Boston–Halifax relations

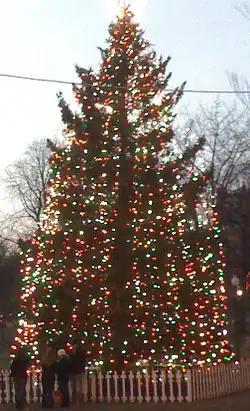
Boston's tree in 2010.

In 1918, Halifax sent a Christmas tree to the City of Boston in thanks and remembrance for the help that the Boston Red Cross and the Massachusetts Public Safety Committee had provided immediately after the disaster. That gift was revived in 1971 by the Lunenburg County Christmas Tree Producers Association, who began an annual donation of a large tree to promote Christmas tree exports as well as to acknowledge Boston's support after the explosion. The gift was later taken over by the Nova Scotia Government to continue the goodwill gesture as well as to promote trade and tourism.